Two Dots (video game)

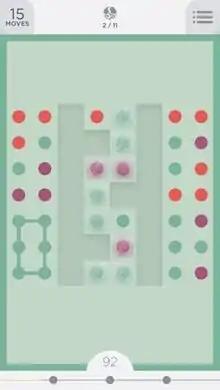
"Two Dots" gameplay. In this screenshot, the player forms a green-colored rectangle to remove the rest of the corresponding, green-colored dots.

Two Dots is a puzzle video game for iOS and Android, developed and published by American indie studio Playdots, Inc. The Windows 10 Mobile and Microsoft Windows versions are no longer supported. It is the sequel to "Dots". It was released for iOS platforms on May 29, 2014, and became available for Android on November 12, 2014.